Sean Yates

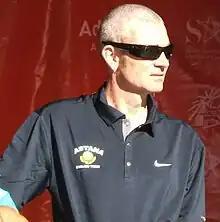
Yates in 2009

Sean Yates (born 18 May 1960) is an English former professional cyclist and directeur sportif.